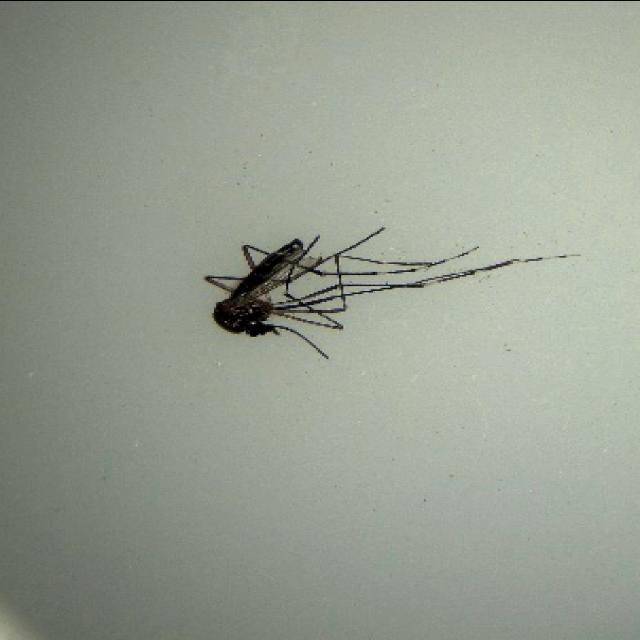
Species: aedes_albopictus